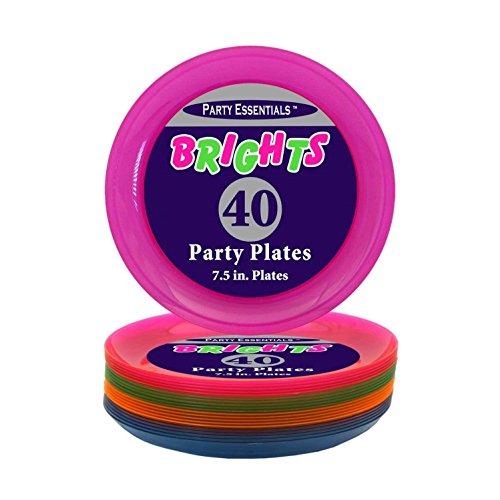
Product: Party Essentials Hard Plastic 7.5-Inch Round Party/Salad Plates, Assorted Neon, 40 Count
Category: Health & Household | Household Supplies | Paper & Plastic | Disposable Plates, Bowls & Cutlery | Plates
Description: Northwest Enterprises quality plastic 7-1/2 inch round neon party/salad plates.
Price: $15.15